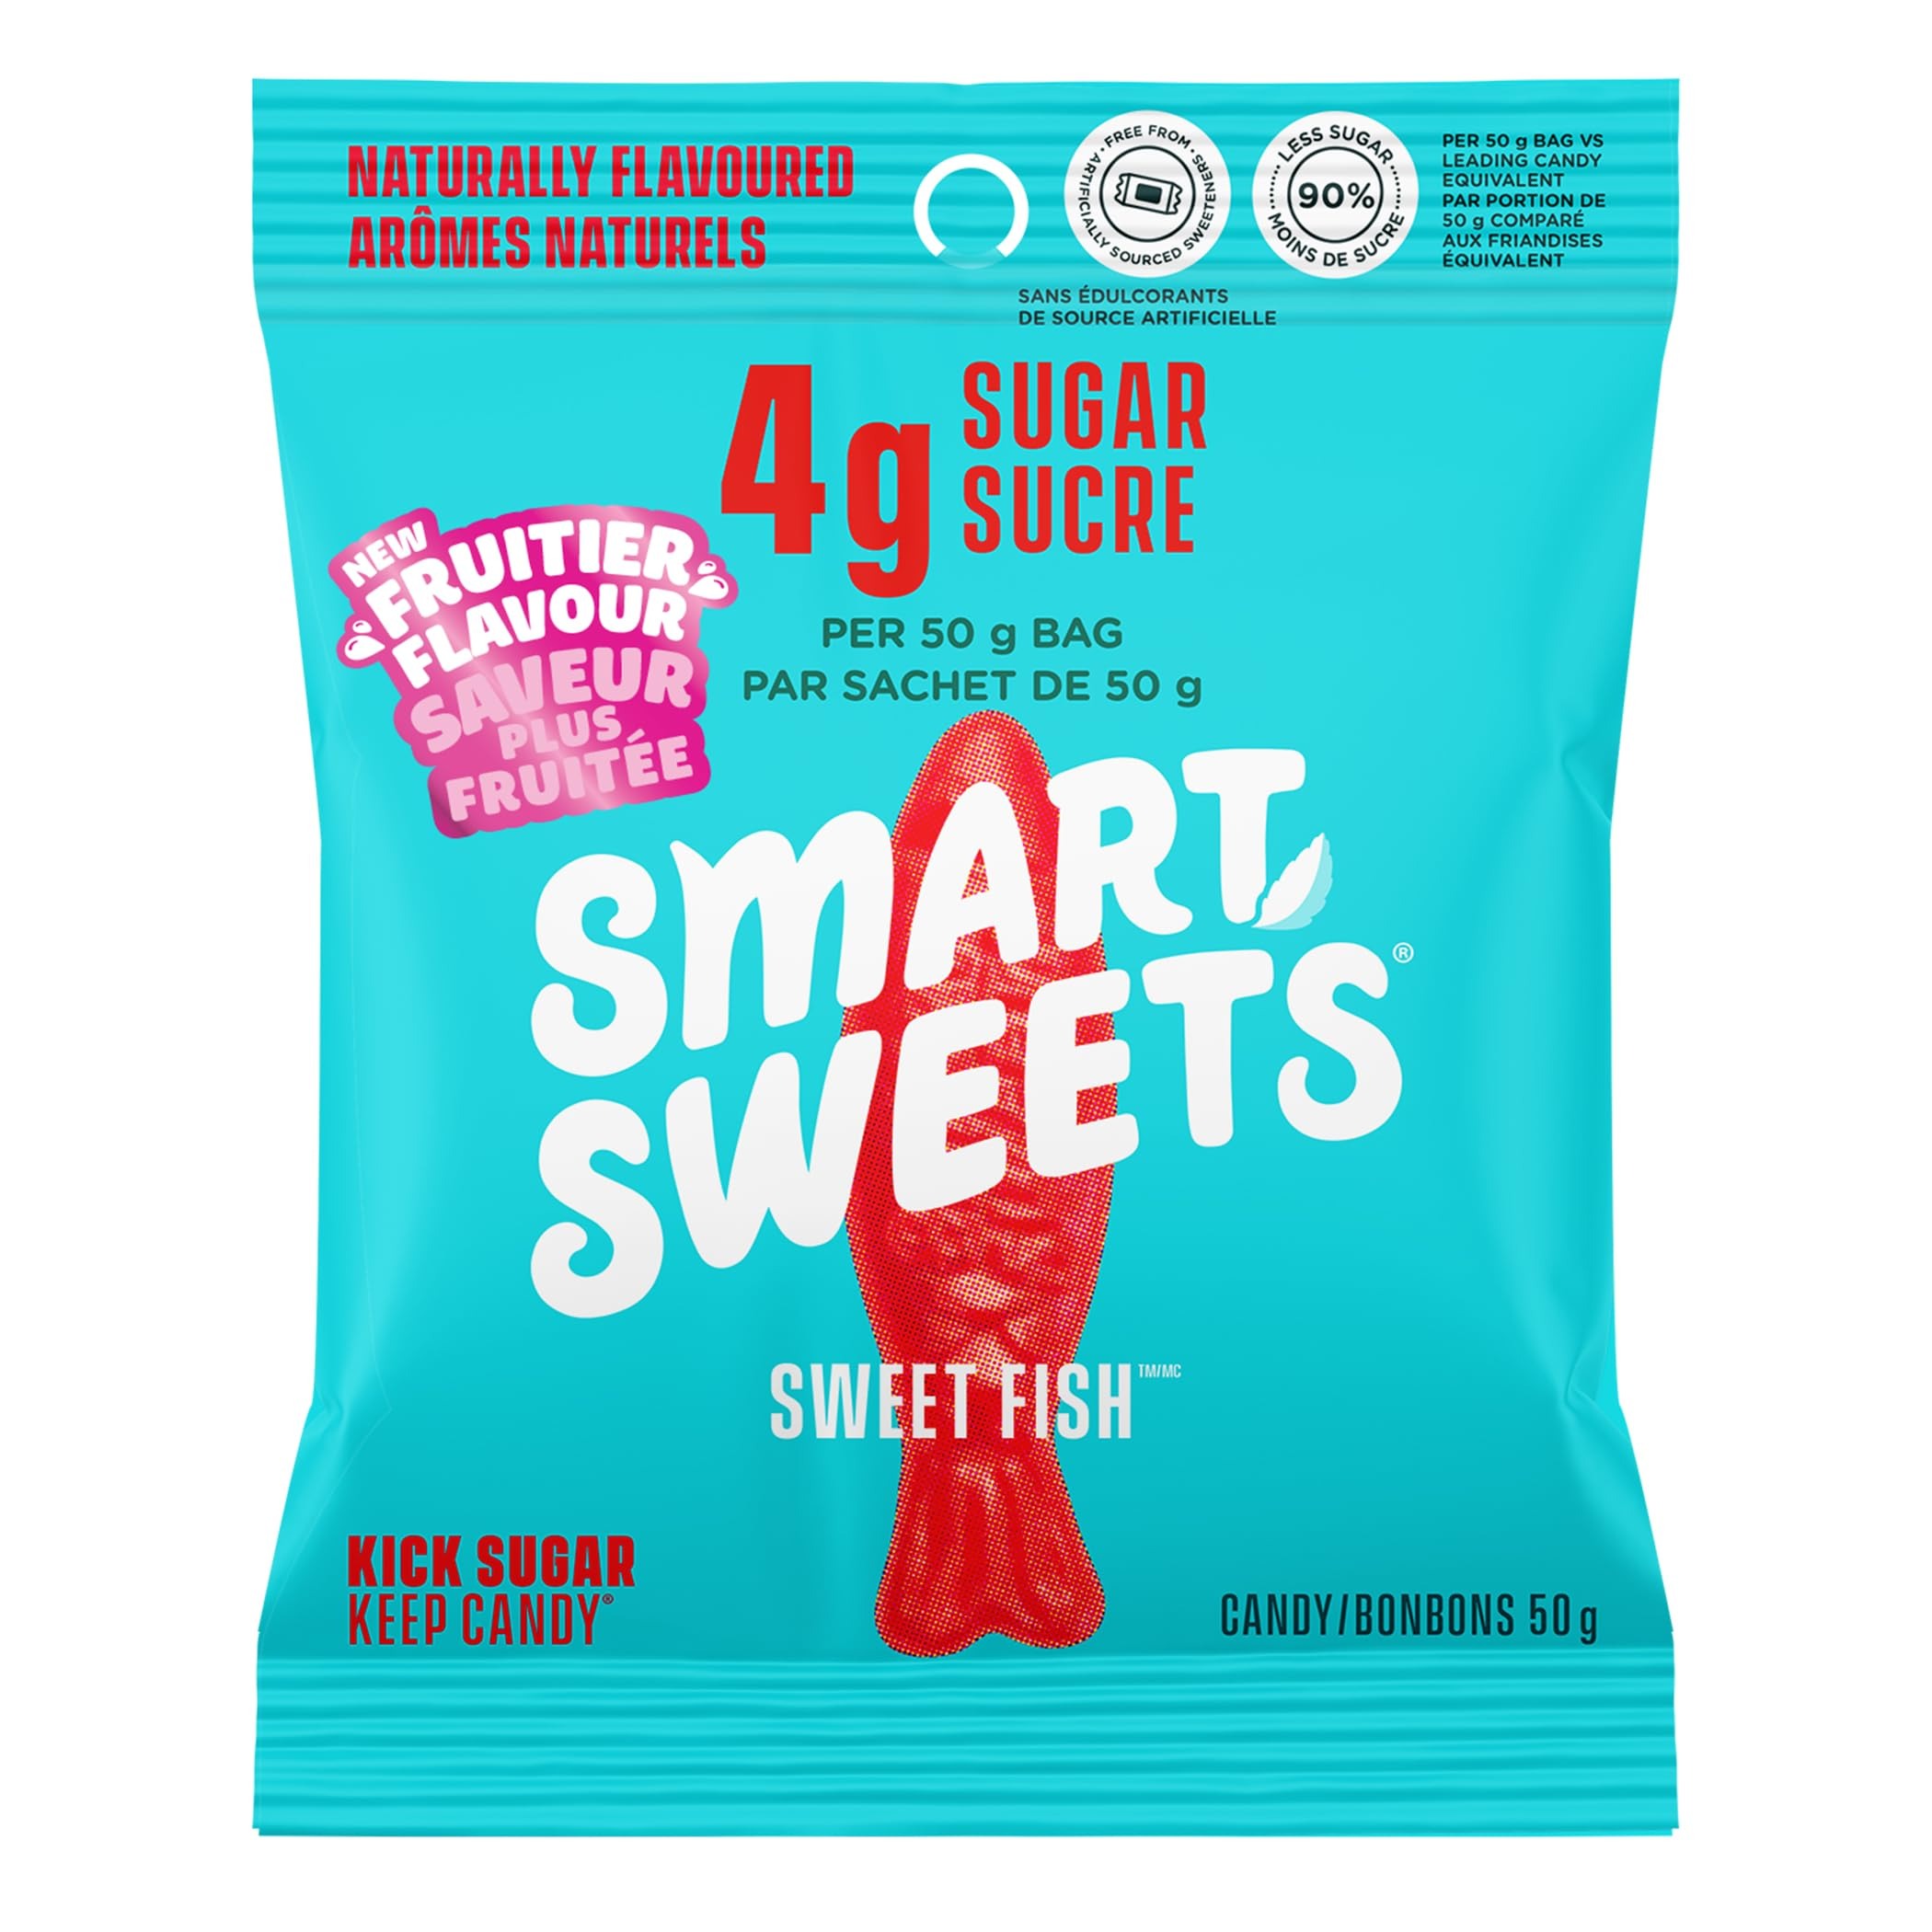
Item Name: SmartSweets Sweet Fish, Candy with Low Sugar (3g), Low Calorie (130), No Artificial Sweeteners, Plant-Based, Gluten-Free, Non-GMO, Healthy Snack for Kids & Adults, 50g (Pack of 12)
Bullet Point 1: EVEN BETTER THAN IT WAS BEFORE: New delicious recipe - we out candied candy! Proudly Made in Canada!
Bullet Point 2: KICK SUGAR: Feel good about candy with SmartSweets. Just 3 grams of sugar and 130 calories for the whole bag - that’s 92% less sugar than the other fish! Smartly sweetened with stevia, natural flavours and naturally-sweet prebiotic fibers
Bullet Point 3: KEEP CANDY: Mouthwatering gummy candy that is a radically better choice, free from sugar alcohols, added sugar; and artificial sweeteners, flavours and colors. Every ingredient is gluten free, non-GMO, always real, and never artificial.
Bullet Point 4: PLANT-BASED: Packed with 17 grams of soluble prebiotic fiber. Your favorite gummy fish bursting with berry-deliciousness!
Value: 21.6
Unit: Ounce

Price: 3.69